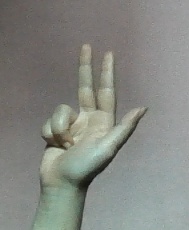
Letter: al